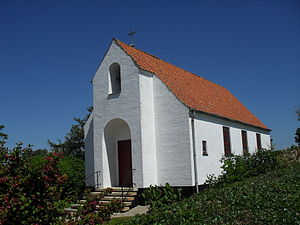
Nekselø Kirke
Nekselø Kirke
Nekselø Kirke
Nekselø Kirke er en kirke på den 2,2 kilometer lange ø Nekselø. Nekselø kirke er bygget i 1931, og ved dens 80 års jubilæum i 2011 deltog dronning Margrethe i festgudstjenesten. Kirken er tegnet af arkitekten Aage Herløw. Indtil kirken blev bygget, måtte man rejse til Føllenslev Kirke for at komme til gudstjeneste, og øboerne blev også begravet på Sjælland.